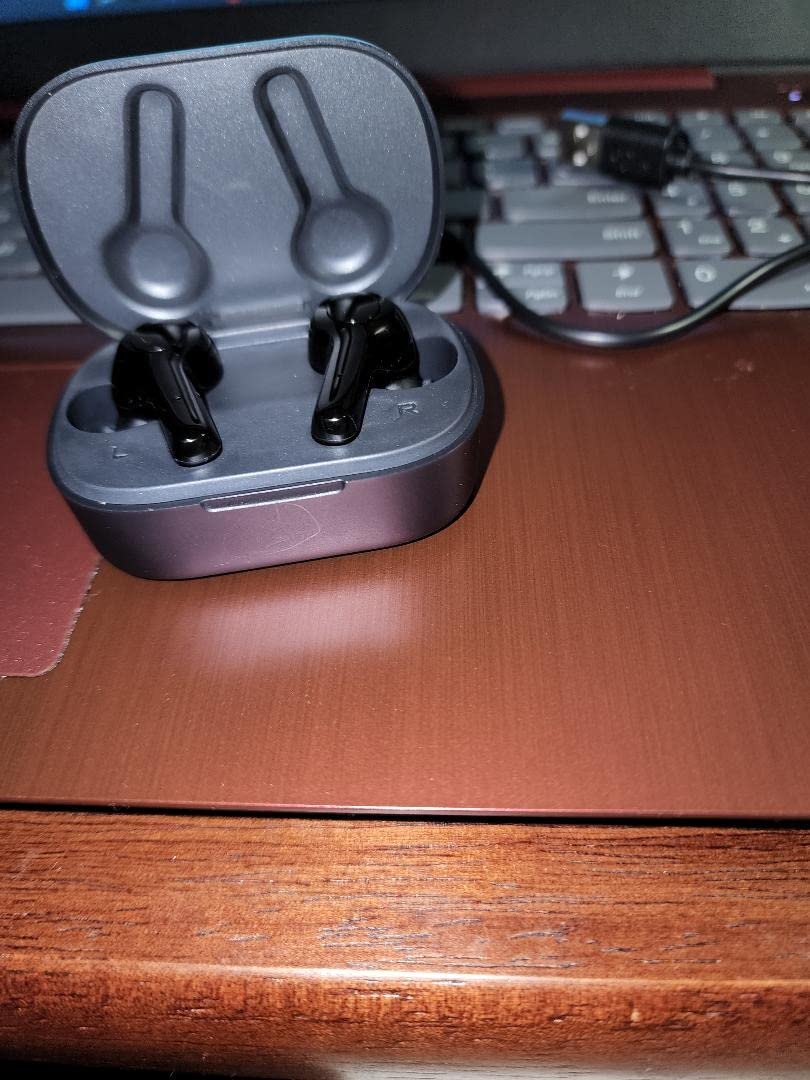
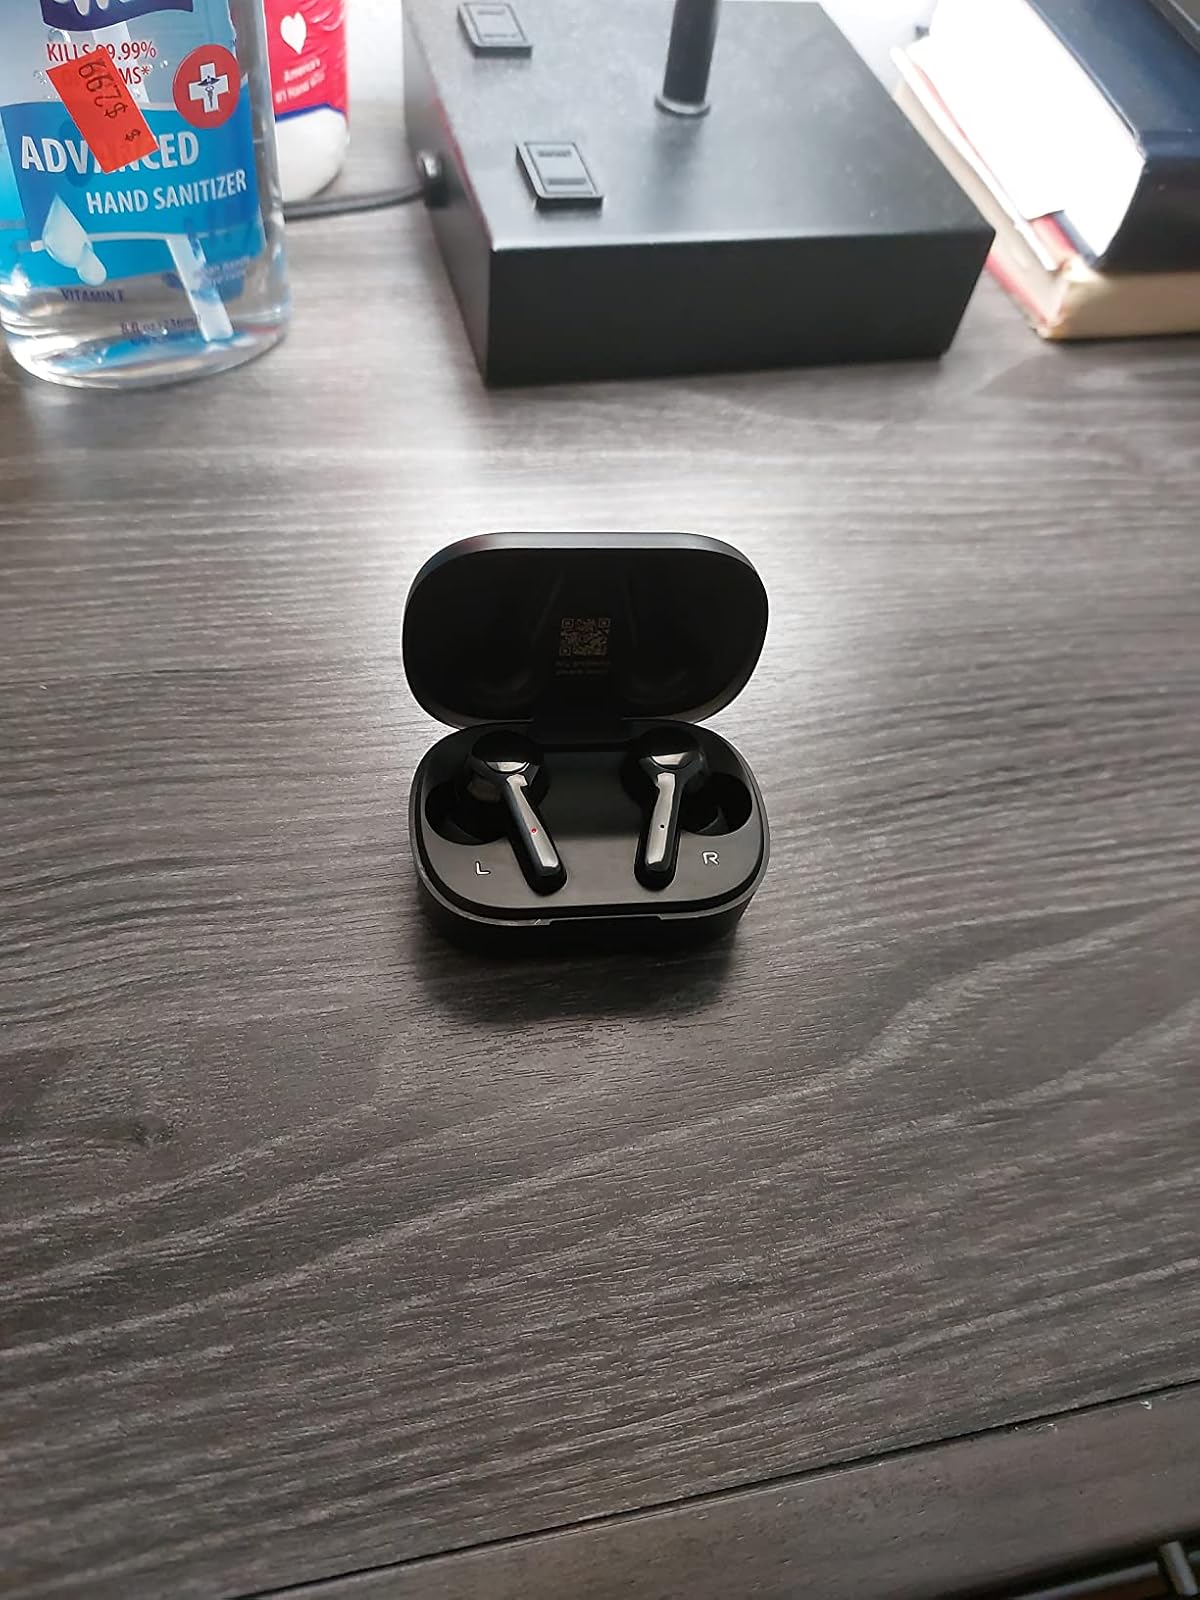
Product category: earbuds
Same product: yes